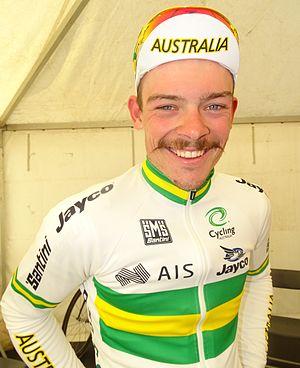
Reportage réalisé le samedi 11 avril à l'occasion du départ et de l'arrivée du Tour des Flandres espoirs 2015 à Audenarde, Belgique.
Alexander Edmondson est un coureur cycliste australien, membre de l'équipe Mitchelton-Scott. Spécialiste de la poursuite, il est champion du monde de poursuite par équipes en 2013 et 2014 et champion du monde de poursuite individuelle en 2014. Il se consacre au cyclisme sur route à partir de 2017 et remporte le championnat d'Australie sur route en 2018. Sa sœur Annette est également cycliste.